Describe the emotion expressed in this image:  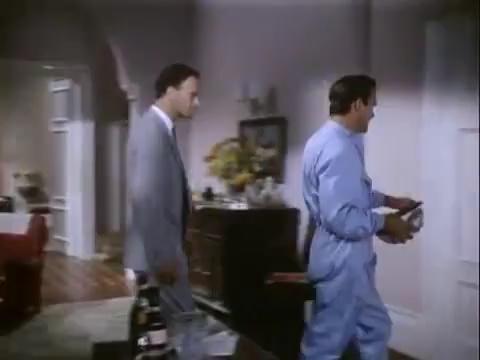
This person displays Suffering, valence and arousal with low intensity.